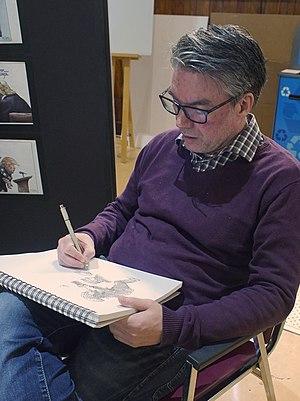
Michael de Adder, caricaturiste éditorial canadien, participant à l'événement «